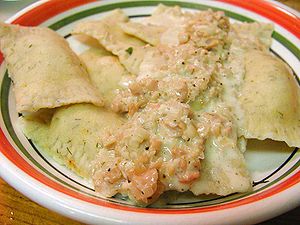
Ravioli
Ravioli
Ravioli er en italiensk ret med små dejkuverter fyldt med indbagt fars, spinat, ost eller andet.